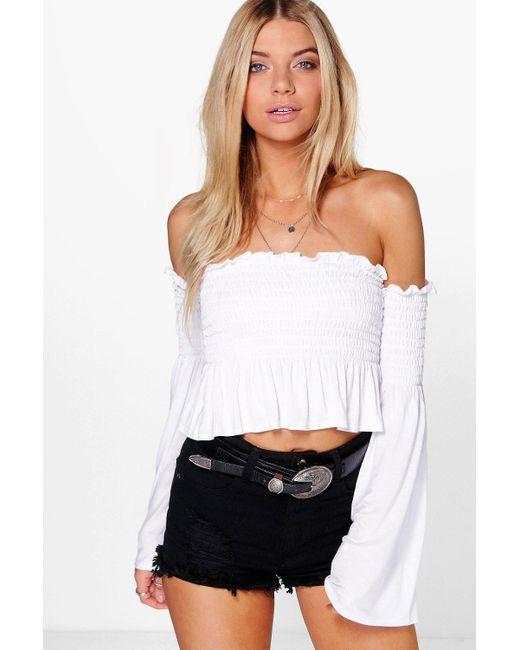
Schulterfreies stylisches weißes Top mit schwarzen Shorts für Damen